Sonali Cable

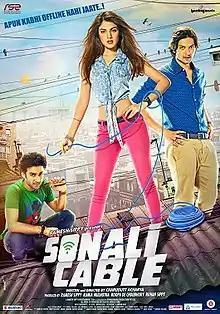
Theatrical release poster

Sonali Cable is a 2014 Indian Hindi-language comedy drama film directed by Charudutt Acharya and produced by Ramesh Sippy and Rohan Sippy. The script, penned by Acharya himself, was one of the eight scripts selected for the Mumbai Mantra-Sundance Institute Screenwriters Lab 2012, chosen through an evaluation process of submissions from around the world, including the United States, United Kingdom, Italy, France and Germany. A newcomer, Rhea Chakraborty, has been hired to play a pivotal role. Ali Fazal is paired opposite Rhea while Raghav Juyal makes his acting debut with this film. The film was released on 17 October 2014.